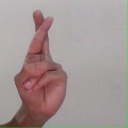
अक्षर: र